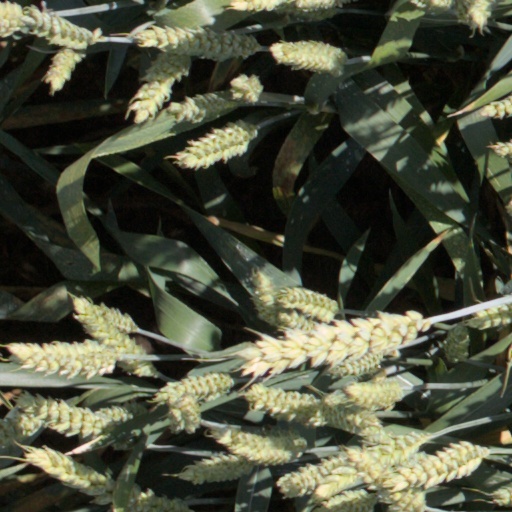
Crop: wheat